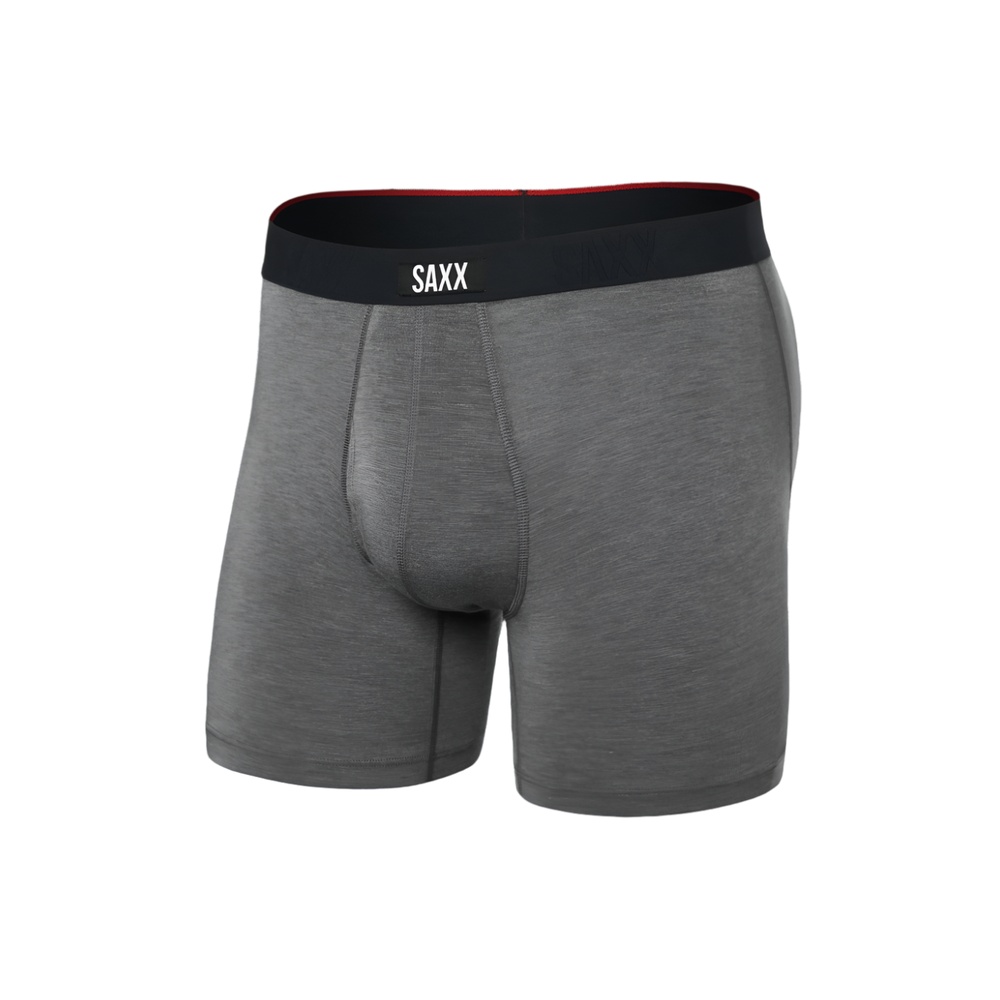
SAXX Vibe Xtra Super Soft Boxer Brief, Dark Grey Heather
Vibe Xtra Super Soft boxer briefs by SAXX in heather grey. All men deal with the last drop. Gentlemen do something about it. Quit the post-pee shaking and dancing and upgrade to Vibe Xtra with Stop Drop Technology™. Made with the same super-soft material as the OG Vibe, SAXX have integrated a wicking fabric structure into this pair’s pouch to deal with those awkward visible dribbles. Features a fly and 6" No Ride Up Leg. Key Features Lightweight 4-way stretch Naturally breathable Naturally odor-resistant 6" No Ride Up Leg Easy care BallPark Pouch™ Stop Drop Technology™ Flat Out Seams™ Three-D Fit™ Stop Drop Technology™ pouch liner: One-way moisture wicking Quick-dry Odor-resistant Fit Slim | Fly Fabric 95% viscose, 5% elastane Washing Instructions Machine wash cold, gentle cycle, only non-chlorine bleach when needed Drying Instructions Tumble dry low Care Information Iron low Style Reference: SXVX24F-DGH
Brand: SAXX
Category: Apparel & Accessories > Clothing > Men's Undergarments > Men's Underwear > Boxer Briefs